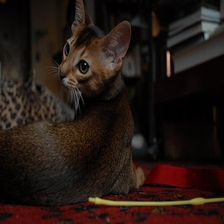
Species: cat
Breed: Abyssinian